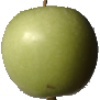
Label: Apple Granny Smith 1